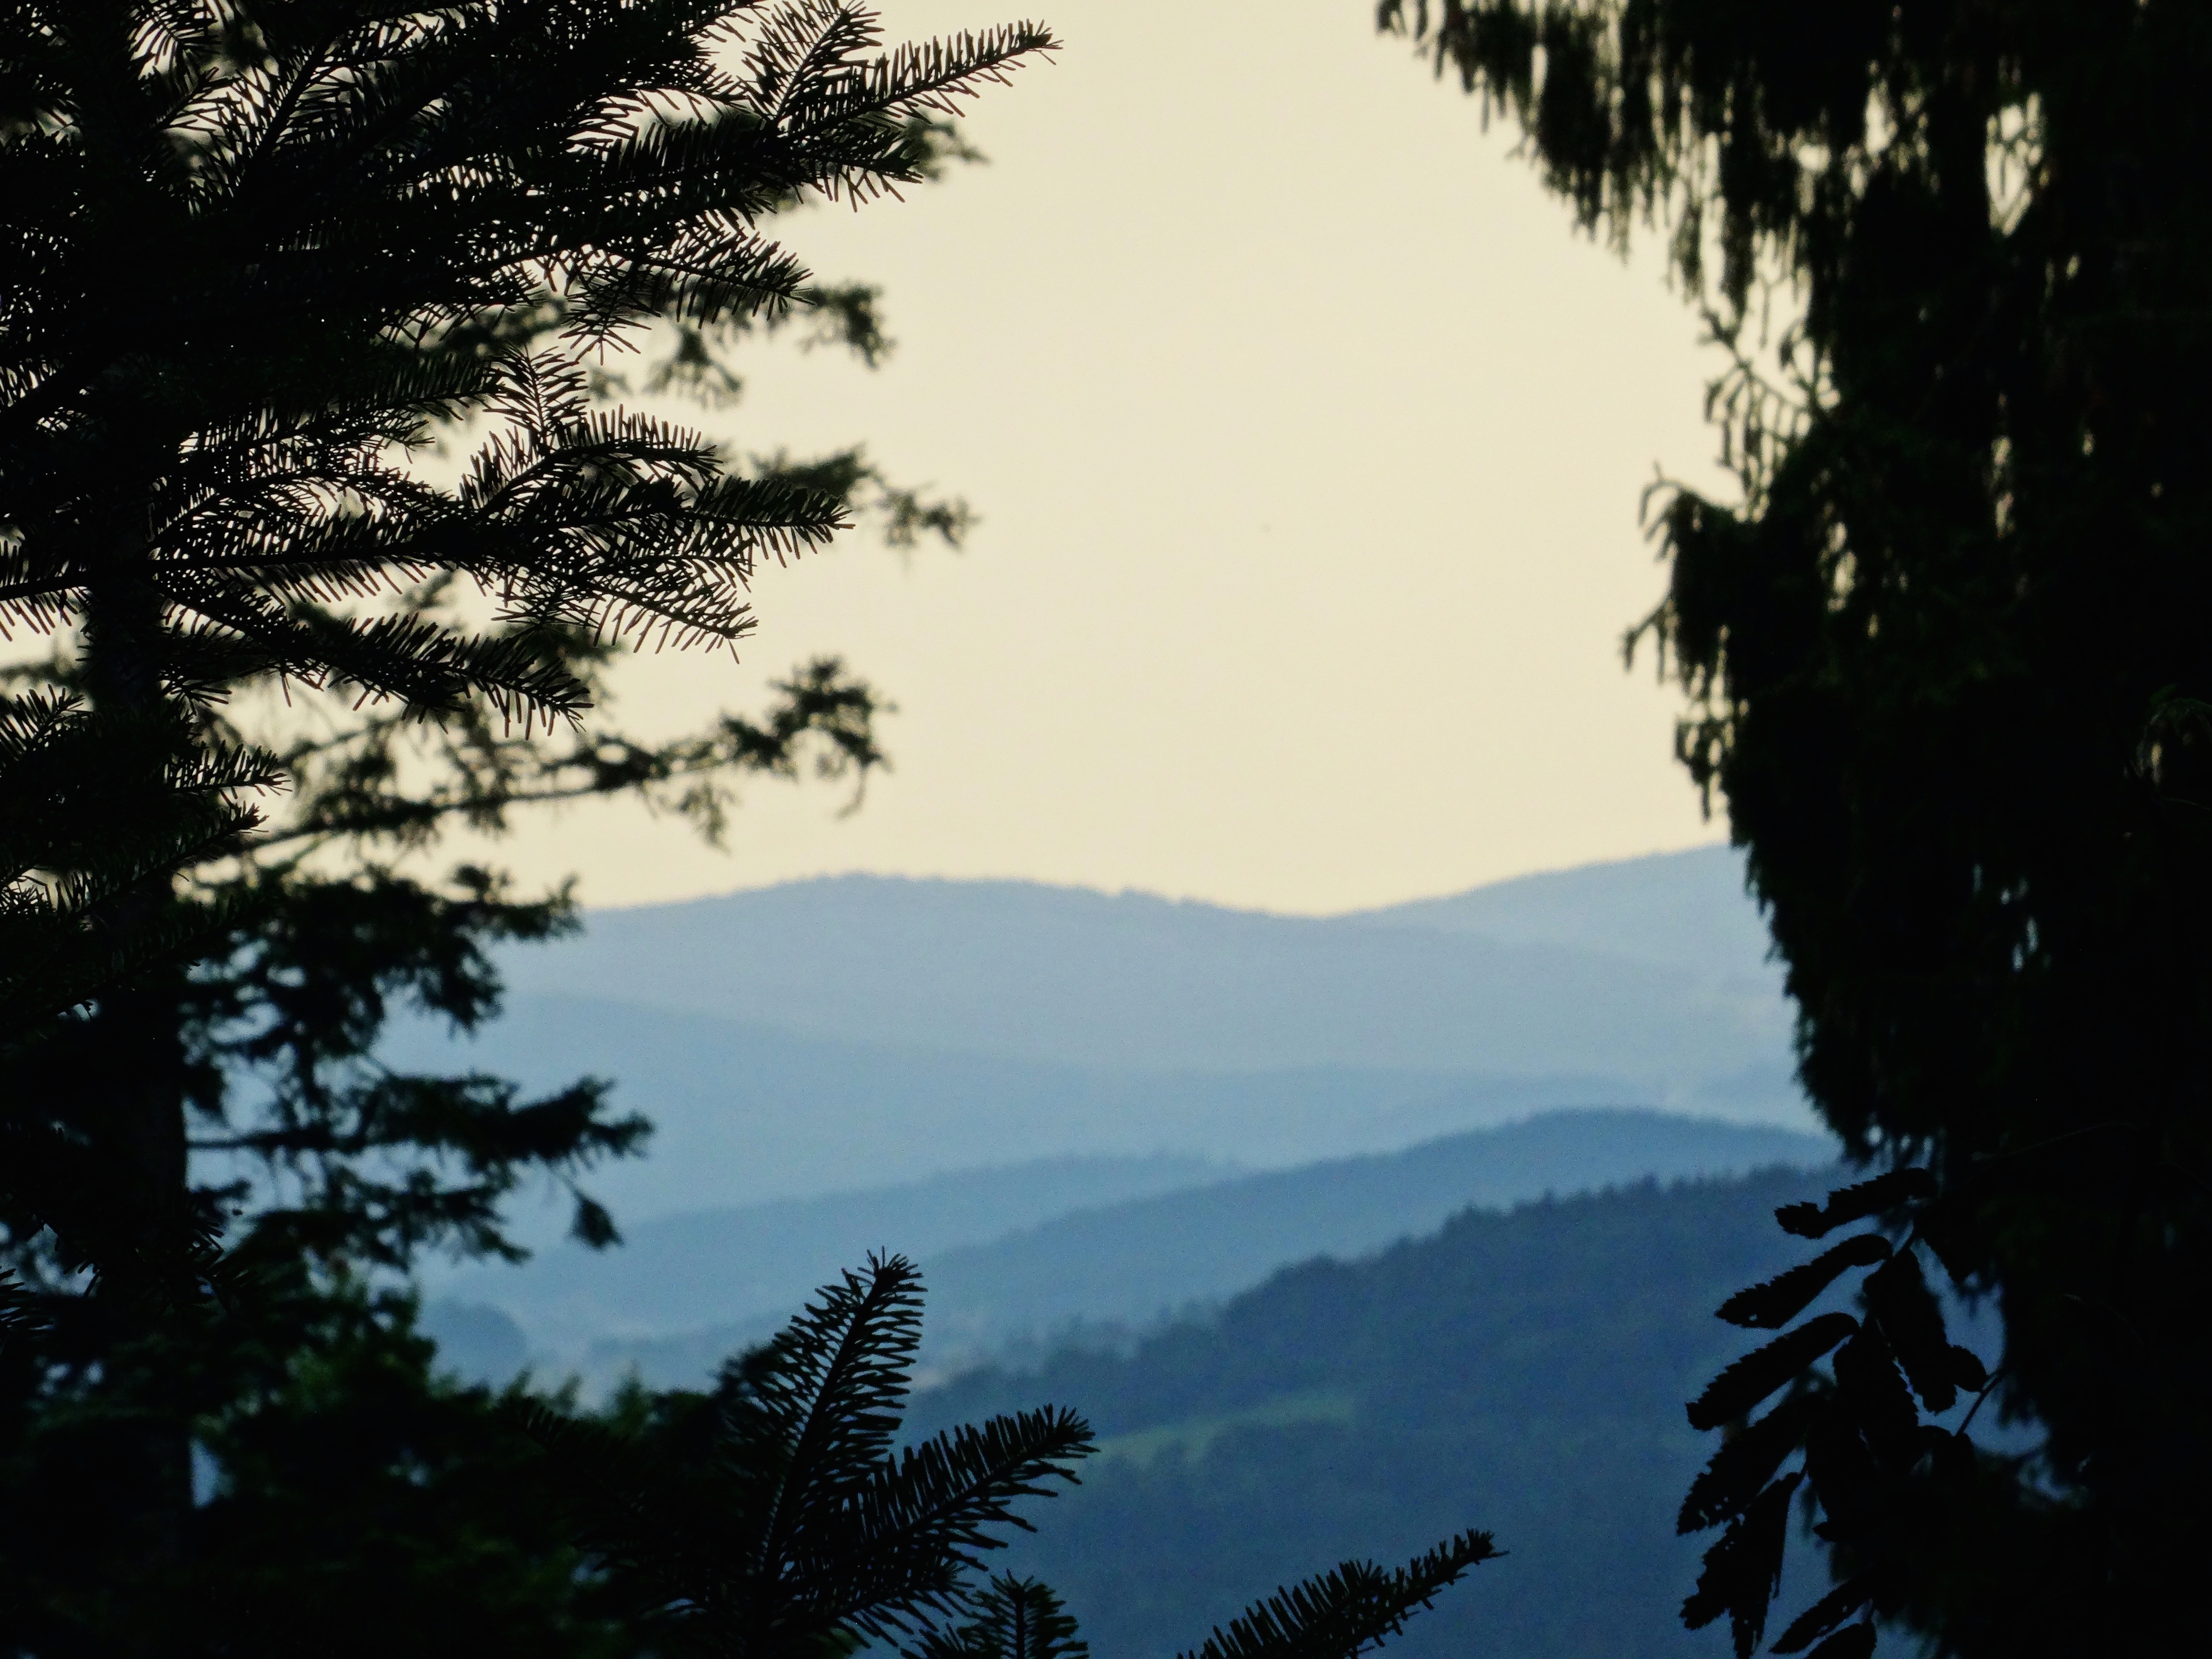
landscape, tree, nature, forest, wilderness, branch, mountain, cloud, sky, sunlight, morning, view, looking, dusk, foliage, blue, hills, pastel, vanishing, through, atmospheric phenomenon, woody plant, lokkout